Ruby Bridges

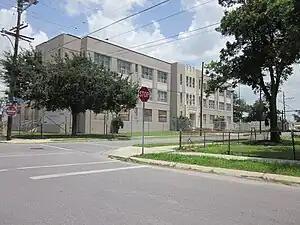
William Frantz Elementary School building in 2010

Bridges attended a segregated kindergarten in 1959. In early 1960, Bridges was one of six black children in New Orleans to pass the test that determined whether they could go to the all-white William Frantz Elementary School. Two of the six decided to stay at their old school, Bridges went to Frantz by herself, and three children (Gail Etienne, Leona Tate and Tessie Prevost) were transferred to the all-white McDonogh No. 19 Elementary School. All four 6-year-old girls were escorted to school by federal marshals during the first day they attended the two schools. In the following days of that year, federal marshals continued to escort them.